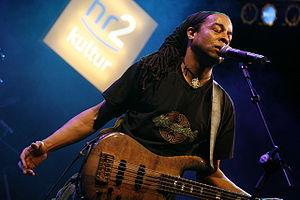
Doug Wimbish, né le 22 septembre 1956 à Hartford, est un musicien américain. Il est principalement connu pour être le bassiste du groupe Living Colour.